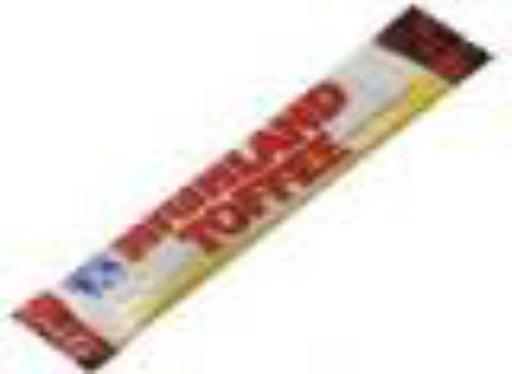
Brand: Highland Toffee
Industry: Food